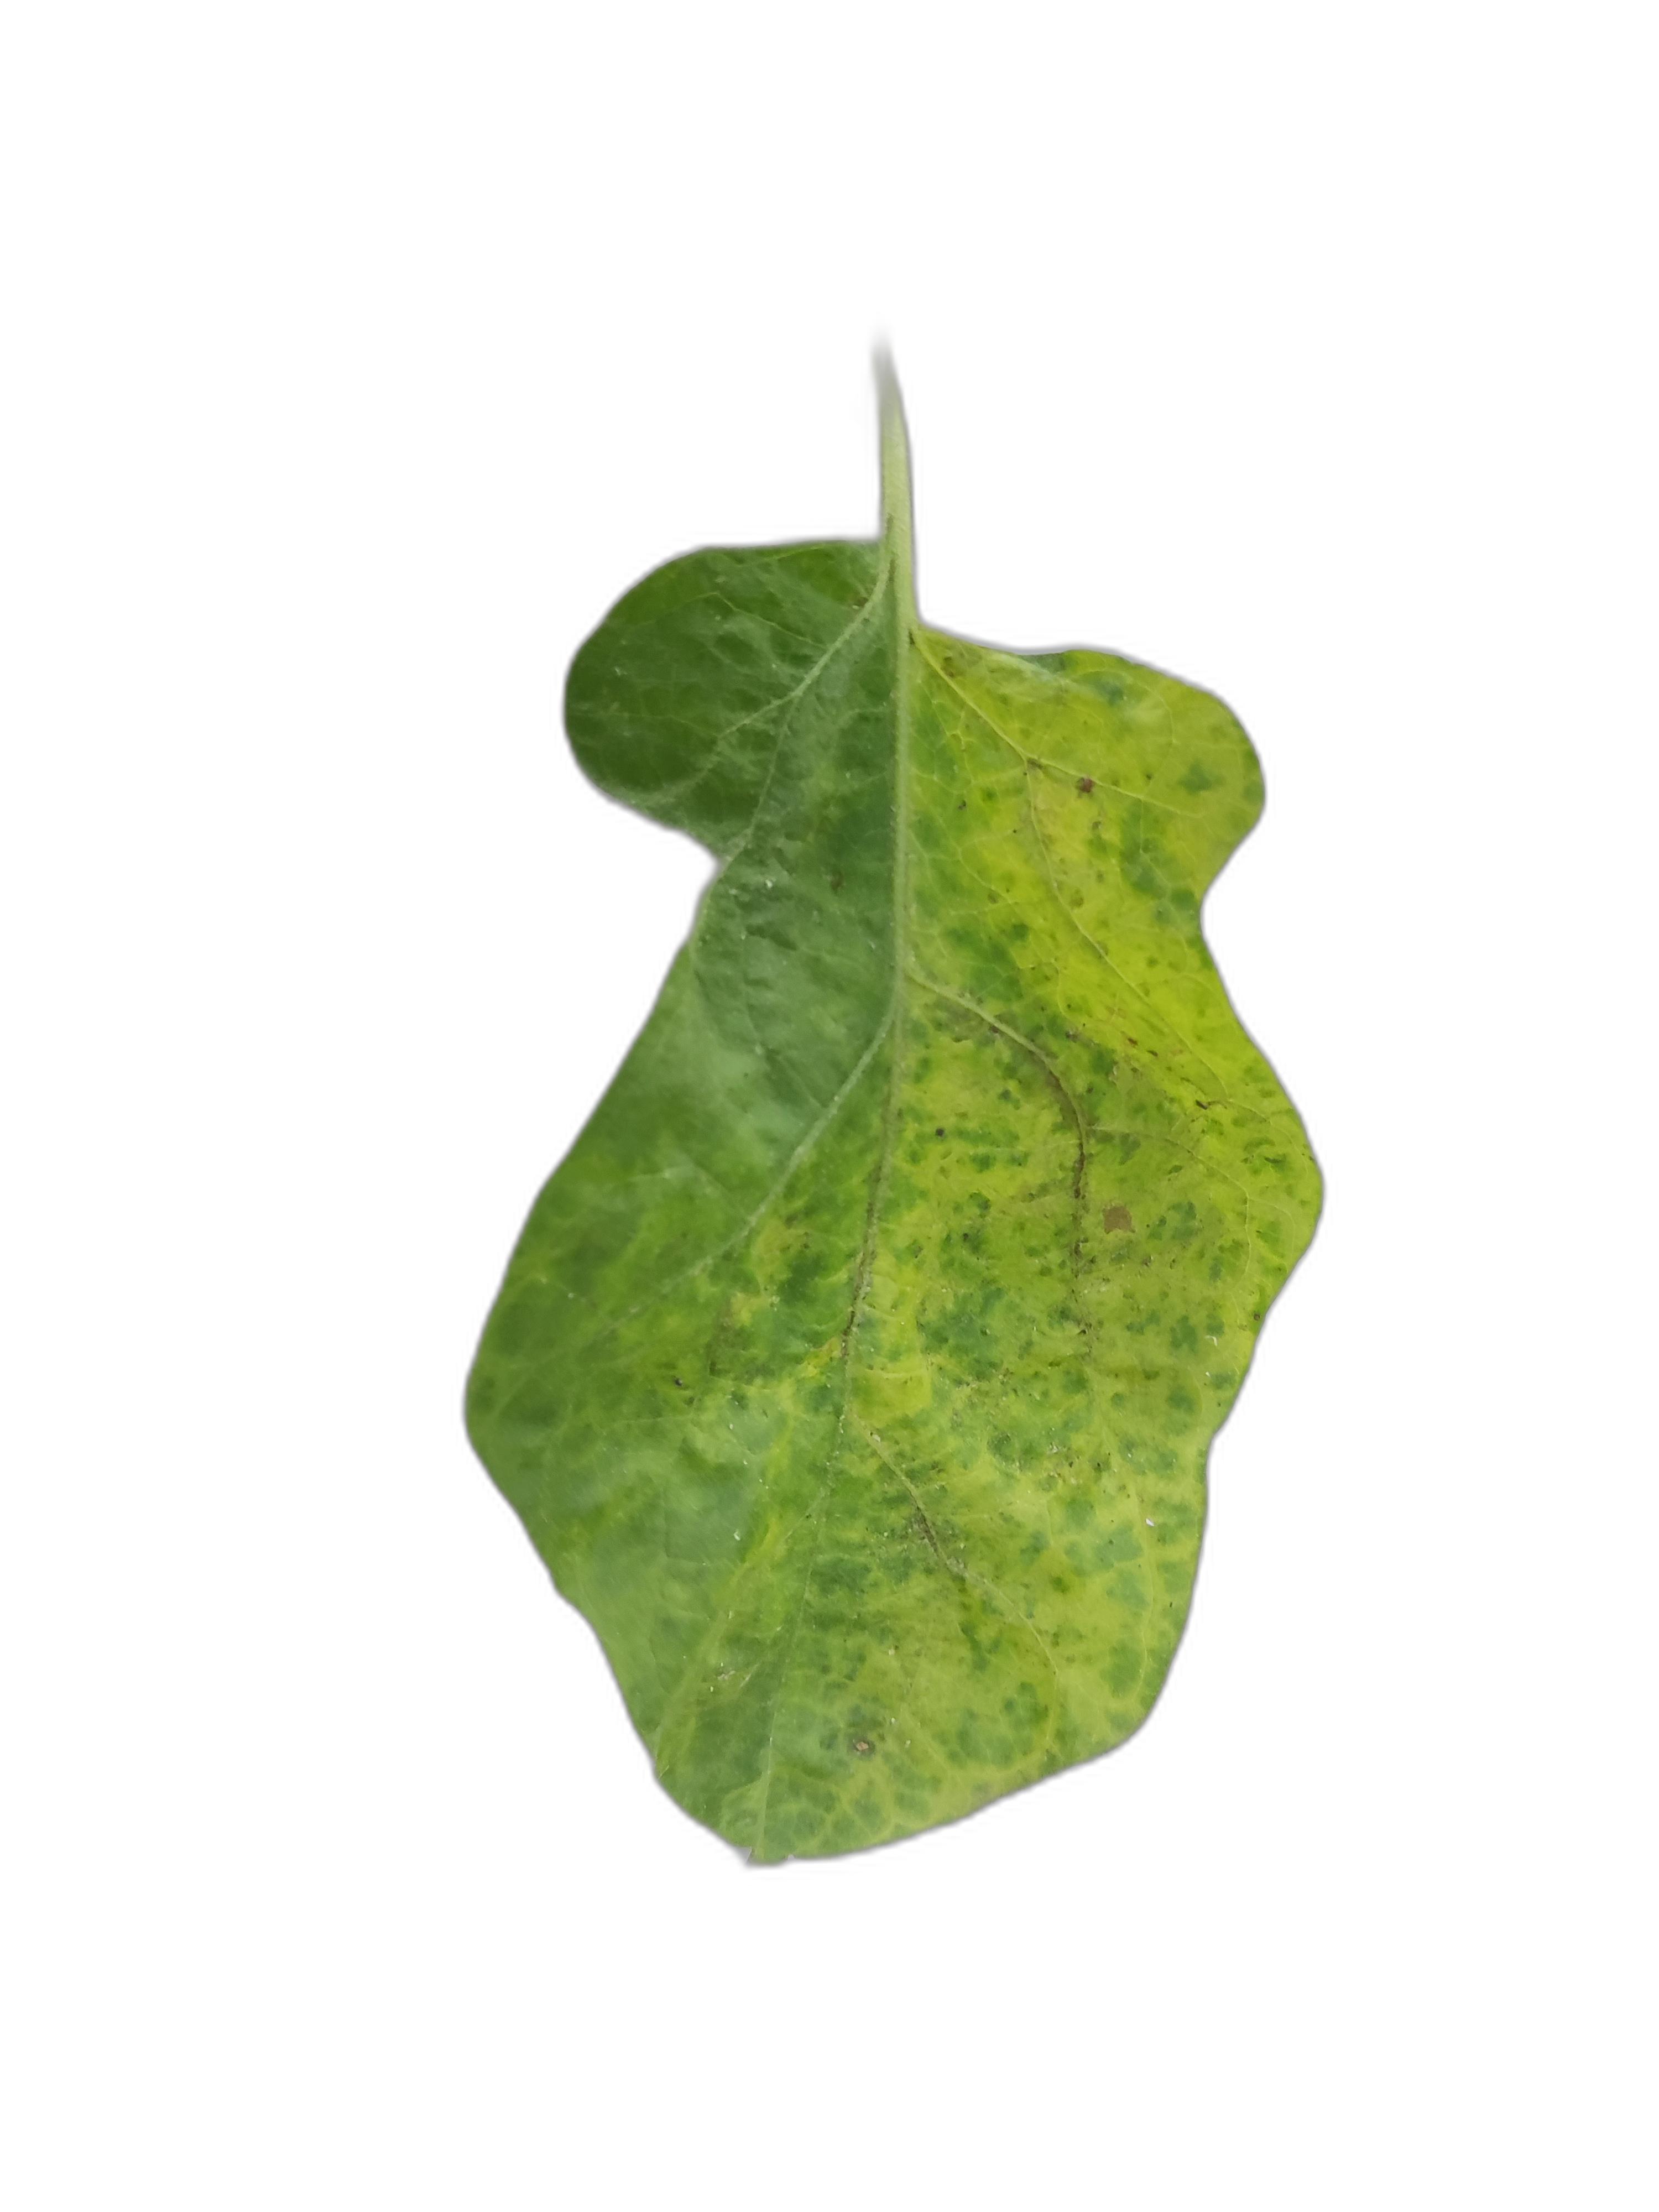
Label: Mosaic Virus Disease